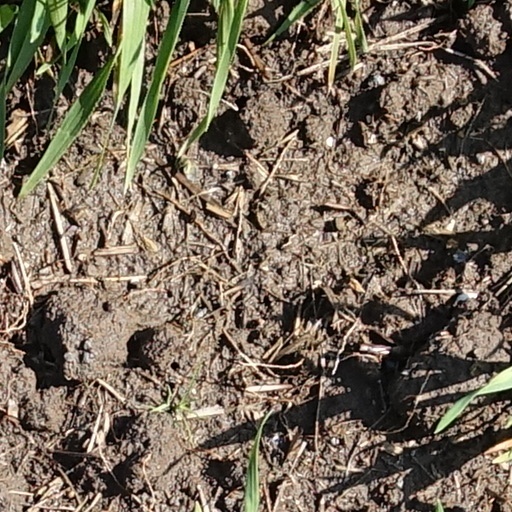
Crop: wheat